Francesinha
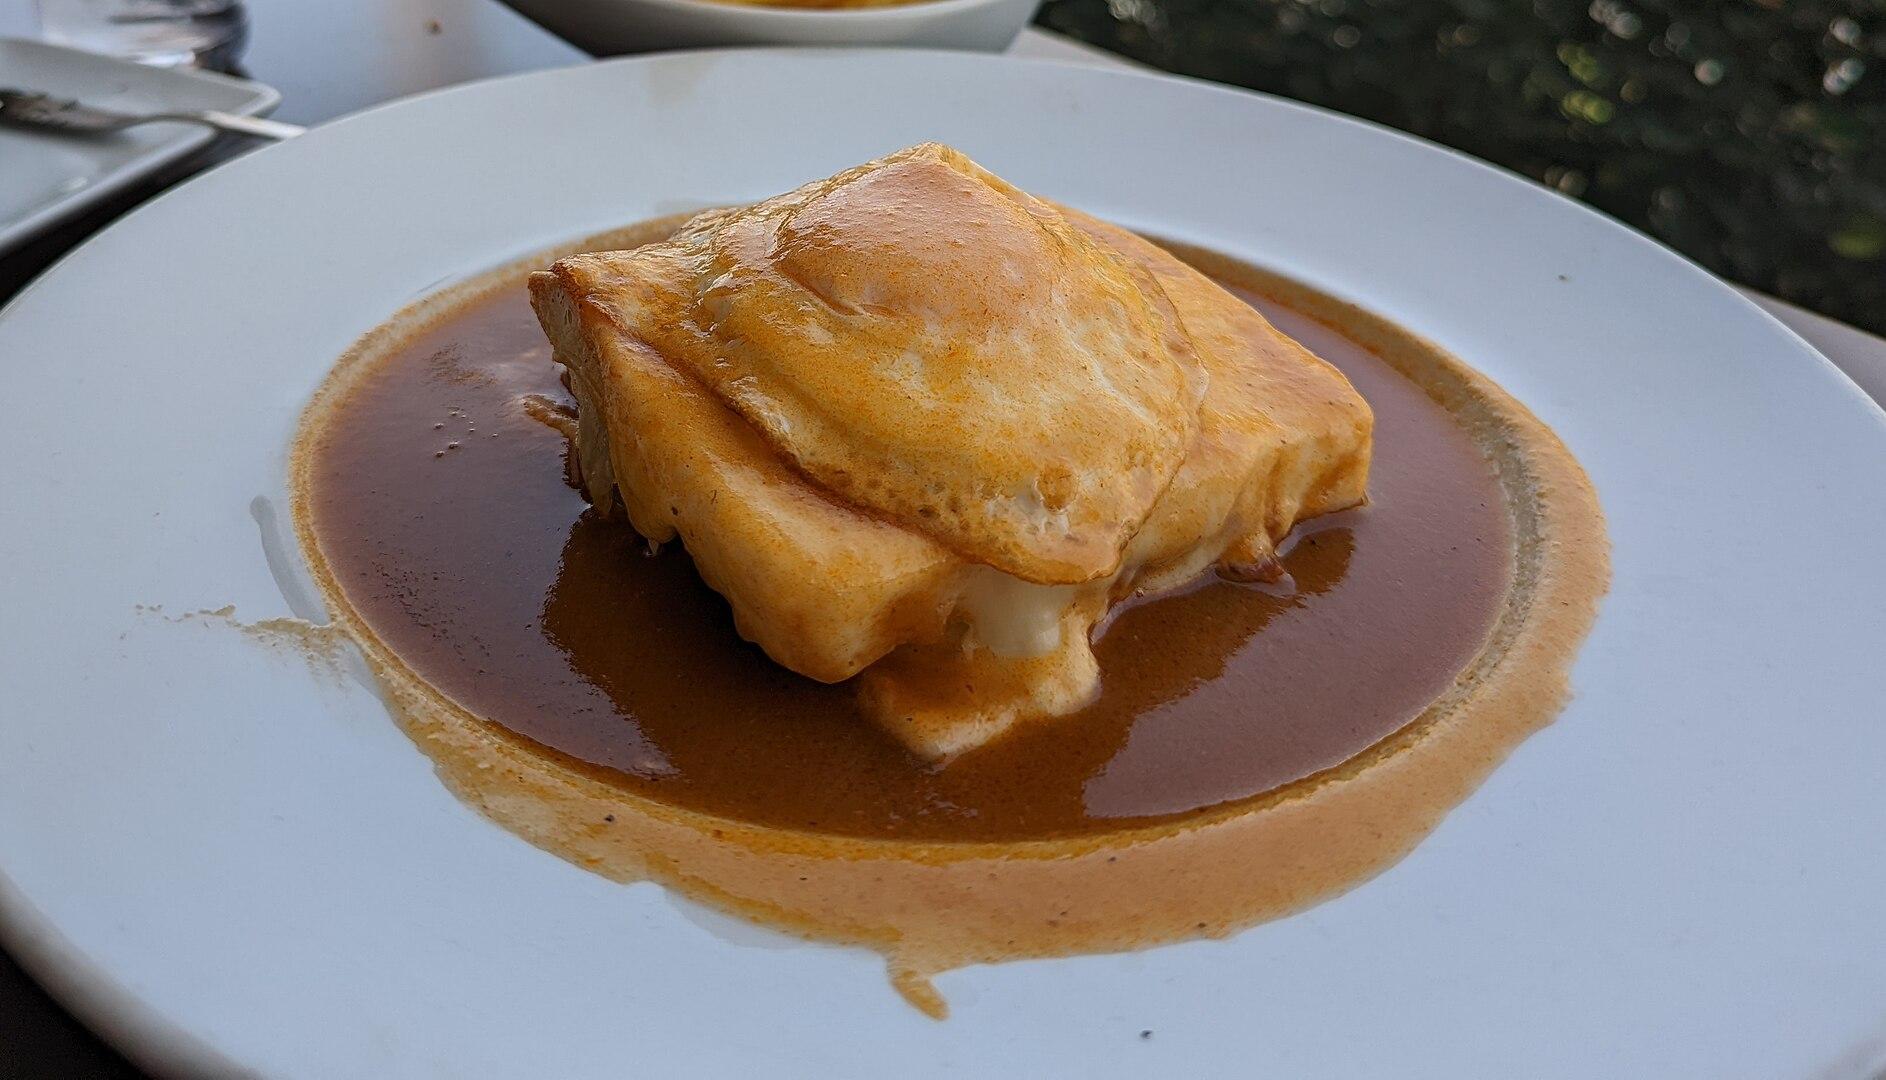
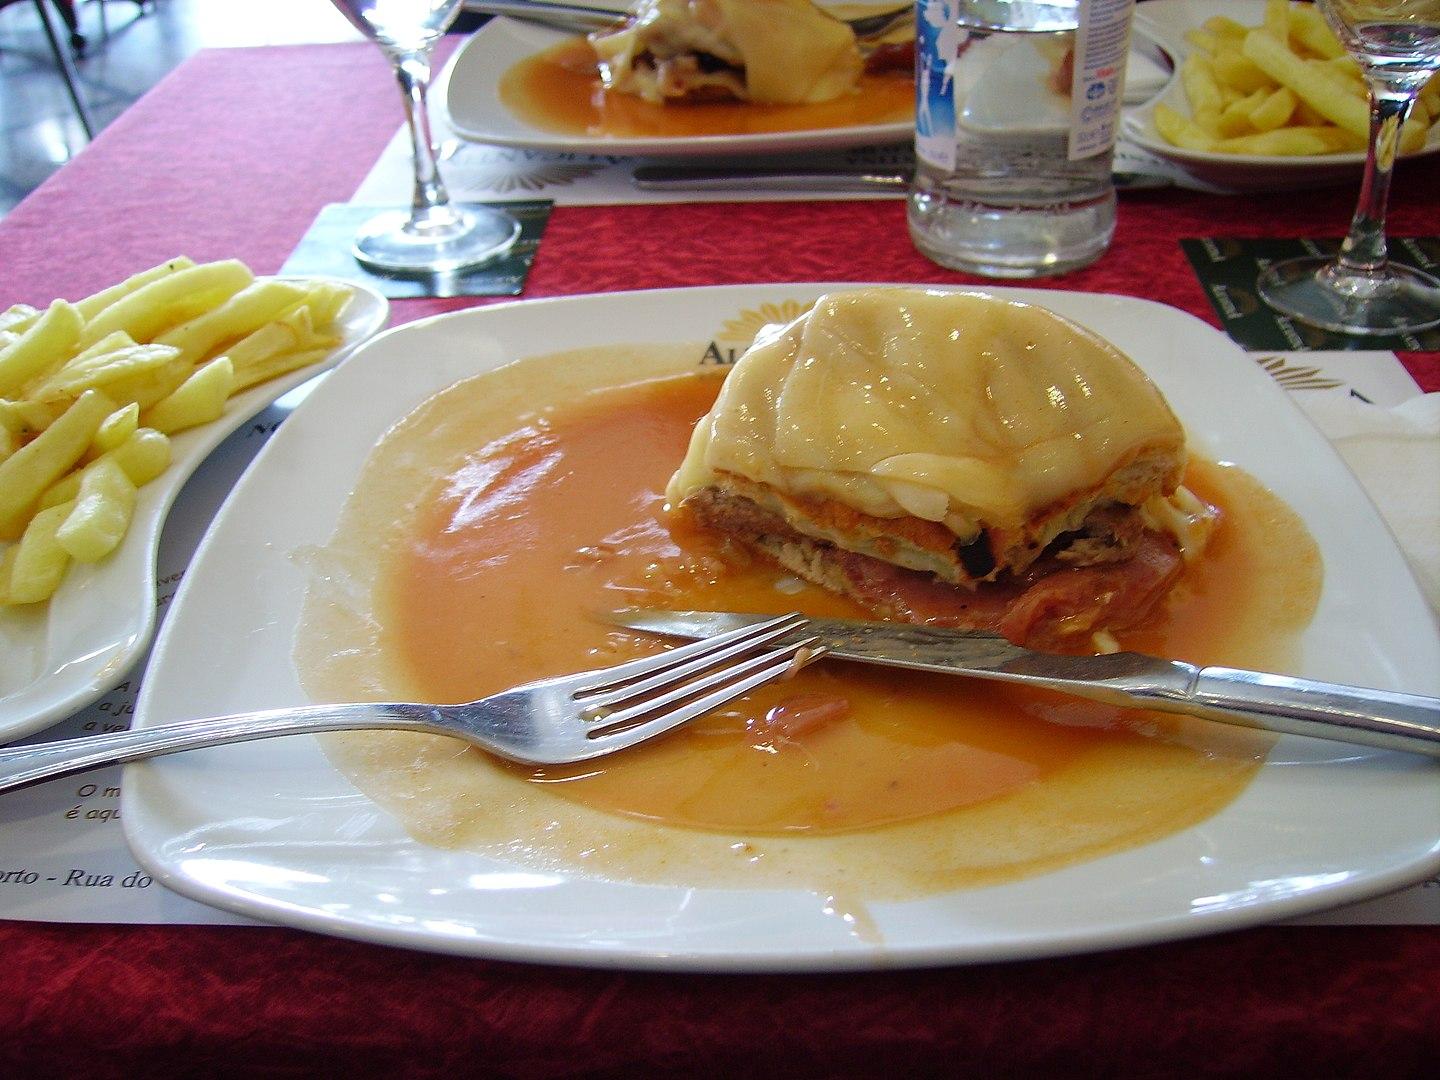
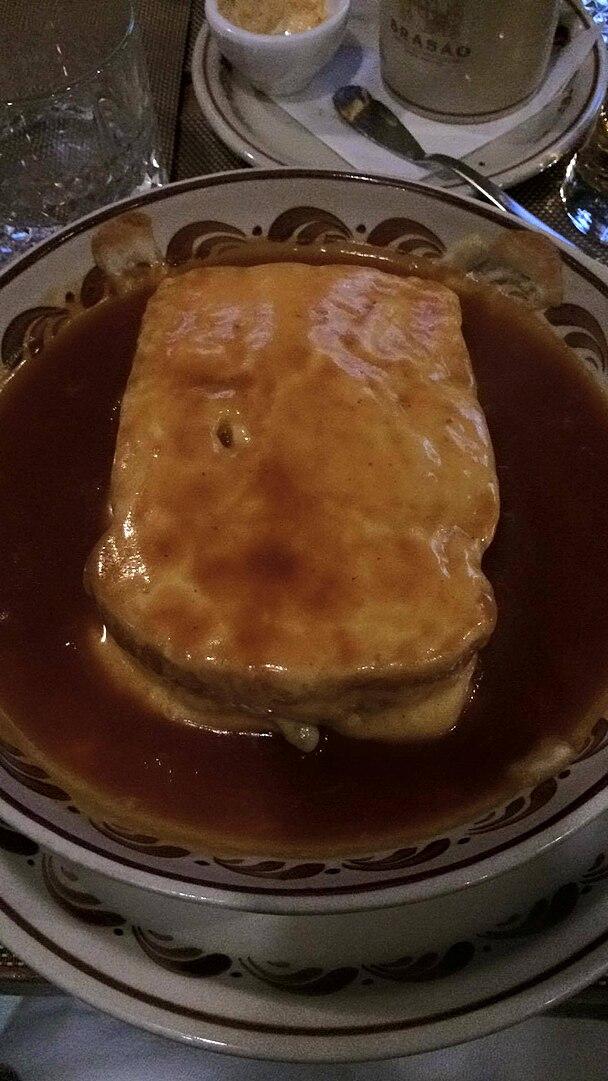
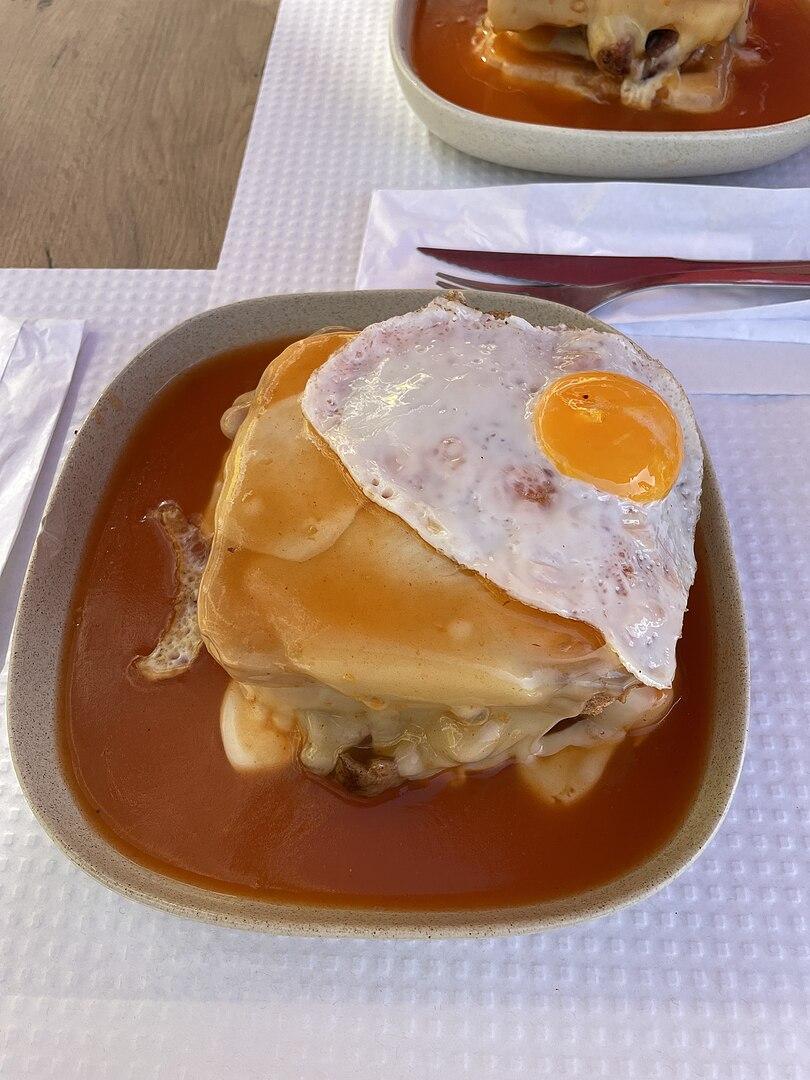
Also known as:
an - Aragonese: Francesinha
ar - Arabic: فرانسازينيا
ca - Catalan: Francesinha
cs - Czech: Francesinha
de - German: Francesinha
es - Spanish: Francesinha
eu - Basque: Francesinha
fr - French: Francesinha
gl - Galician: Francesinha
he - Hebrew: פרנסזיניה
id - Indonesian: Francesinha
it - Italian: Francesinha
ja - Japanese: フランセジーニャ
jv - Javanese: Francesinha
ko - Korean: 프란세지냐
pl - Polish: Francesinha
pt - Portuguese: Francesinha
ru - Russian: Франсезинья
th - Thai: ฟรังซึซีญา
uk - Ukrainian: Франсезінья
wuu - Wu: 葡式三明治
zh - Chinese: 葡式三明治
Category: bread (sandwich)
Cuisine: Portuguese
Associated cuisines: Portuguese
Area: Porto
Countries: Portugal
Region: Southern Europe, , , ,
The dish is a sandwich made with layers of toasted bread and assorted hot meats such as roast, steak, wet-cured ham over which sliced cheese is melted by the ladling of a near-boiling tomato-and-beer sauce. It is typically served with french fries.